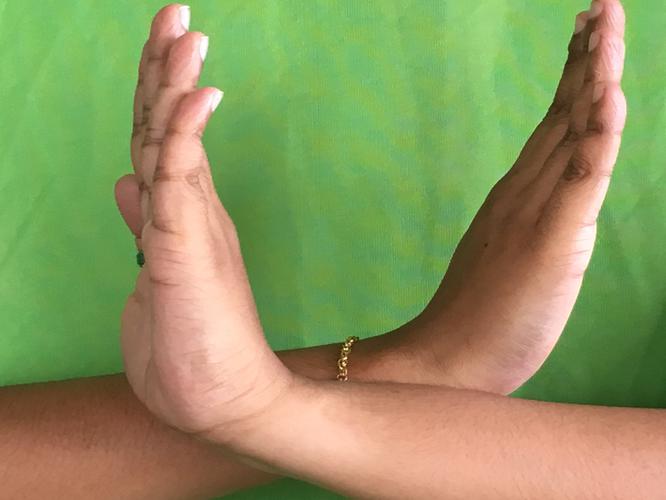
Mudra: Swastikam
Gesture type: double_hand